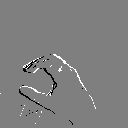
ASL letter: c